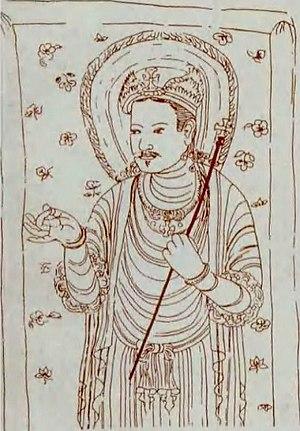
L'Église de Perse ou Église de l'Orient, parfois appelée Église d'Assyrie ou Église de Mésopotamie, fut une des premières Églises chrétiennes. Selon la tradition, elle aurait été fondée par l'apôtre Thomas.